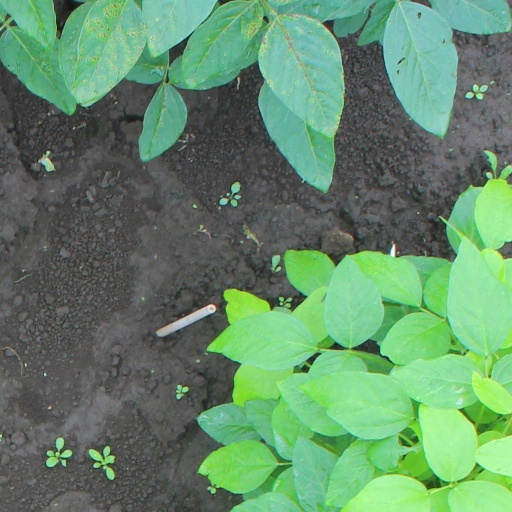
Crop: soybean